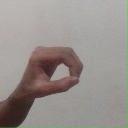
अक्षर: औ